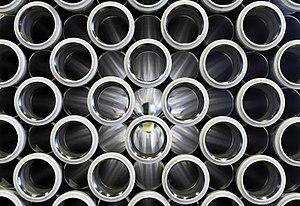
Dans l'industrie et le secteur du bâtiment et des travaux publics, le terme de tube est souvent réservé au cylindre en acier et celui de tuyau au cylindre fabriqué à partir d'autres matériaux.
L'acier inoxydable, couramment appelé acier inox ou inox, est un acier avec plus de 10,5 % de chrome, dont la propriété est d'être peu sensible à la corrosion et de ne pas se dégrader en rouille.